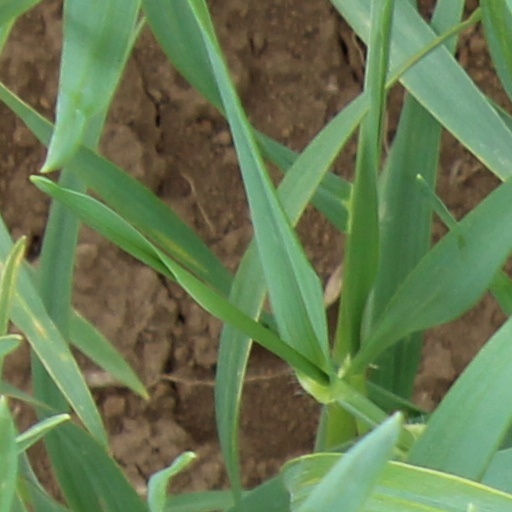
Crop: wheat